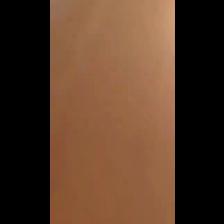
Label: NonHuman